Max Lilienthal

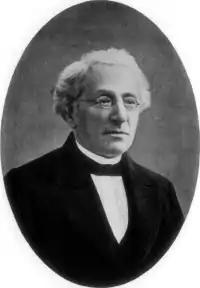
Max Lilienthal

Max E. Lilienthal (November 6, 1815 – April 5, 1882) was a German-born adviser for the reform of Jewish schools in Russia and later a rabbi and proponent of Reform Judaism in the United States.